John Pine

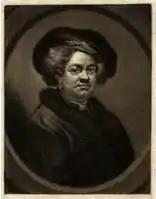
Portrait of John Pine by William Hogarth

John Pine (1690–1756) was an English designer, engraver, and cartographer notable for his artistic contribution to the Augustan style and Newtonian scientific paradigm that flourished during the British Enlightenment.